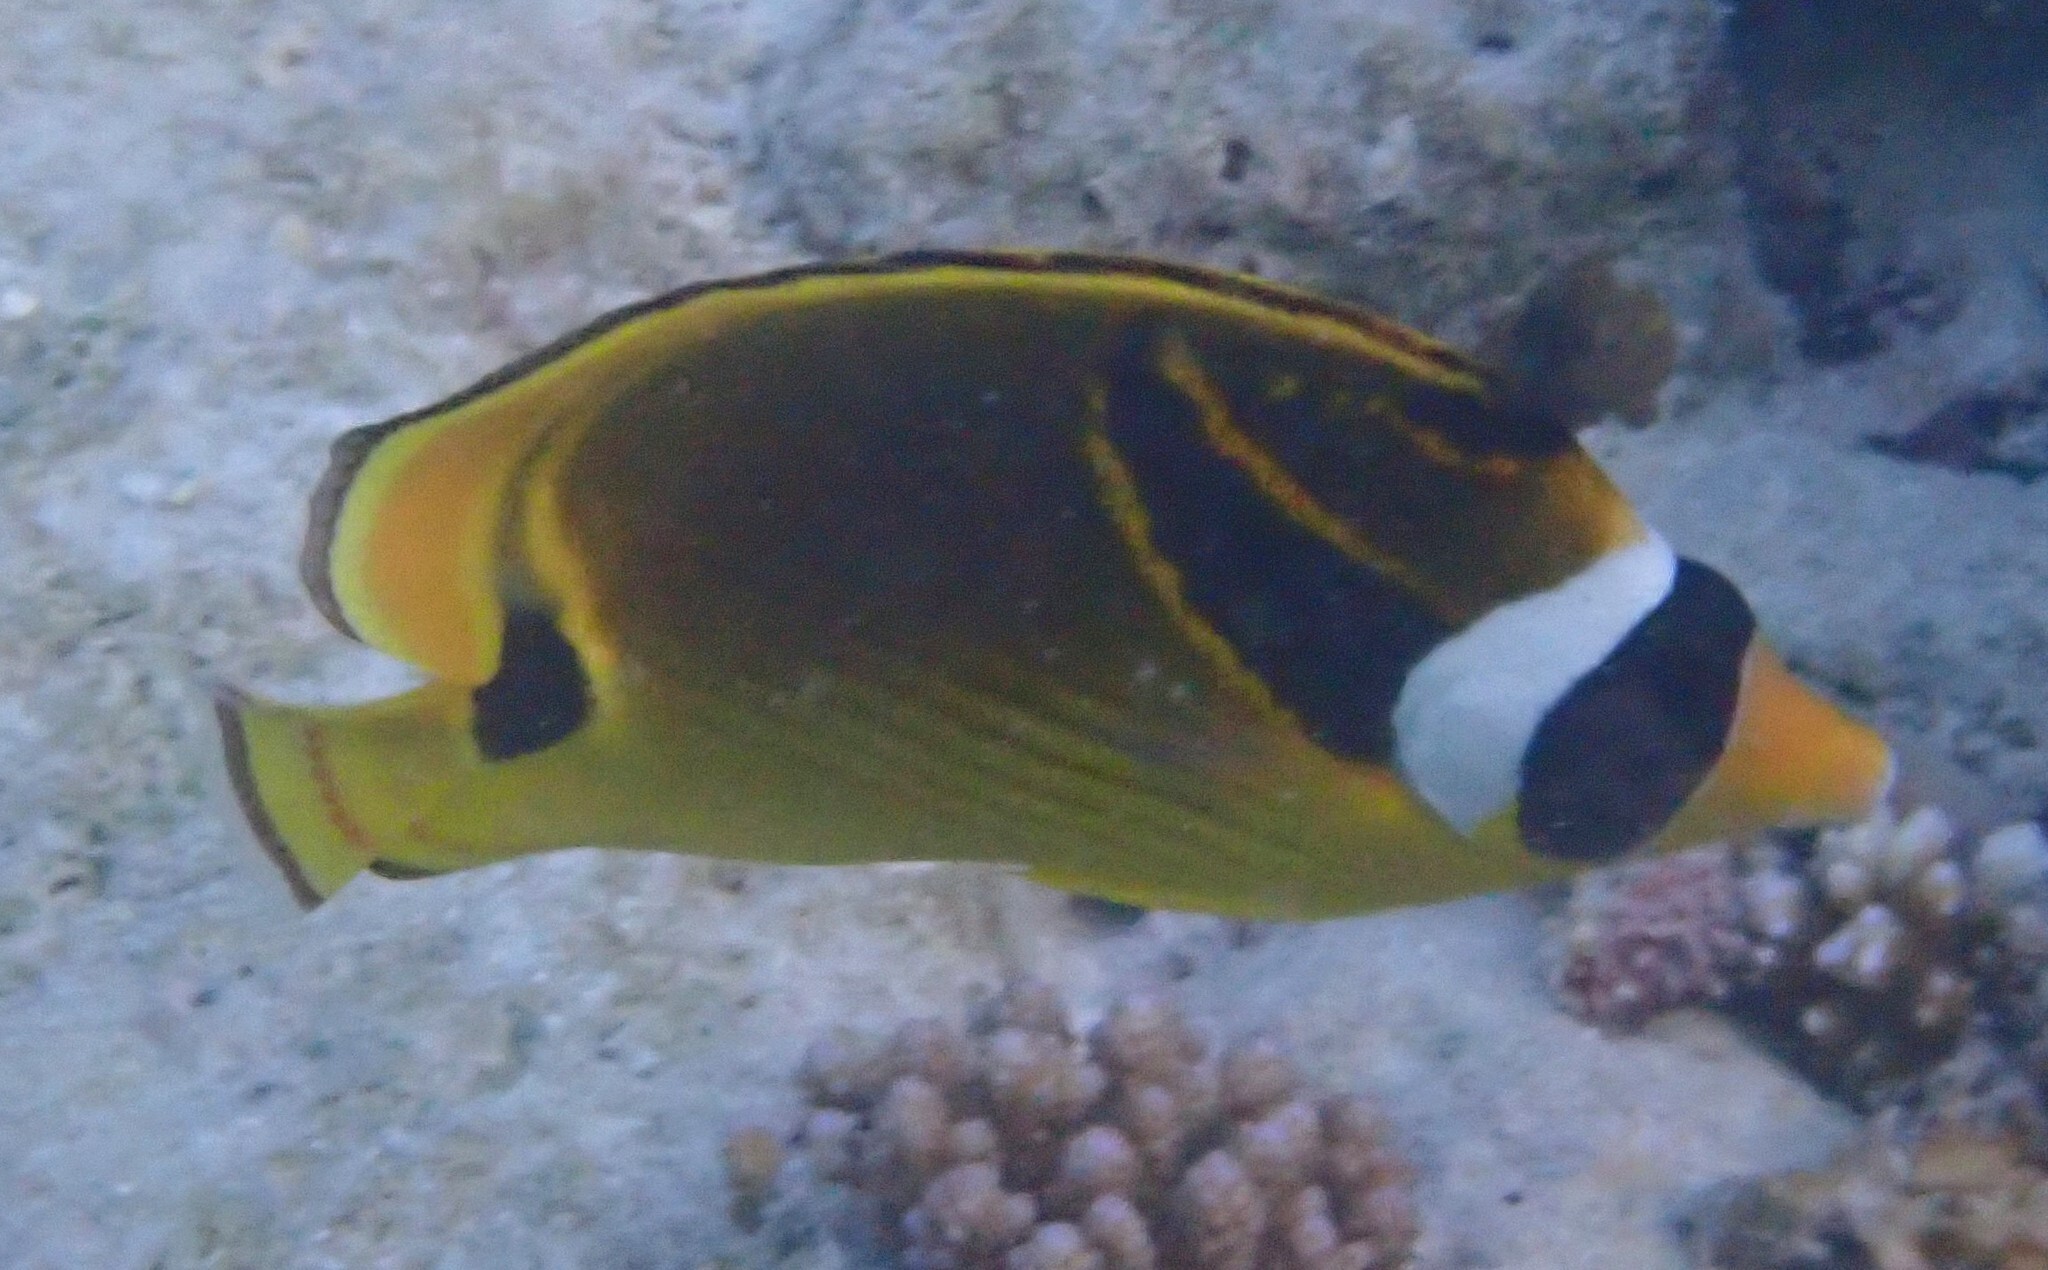
Chaetodon lunula (Raccoon Butterflyfish)